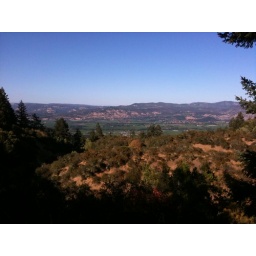
Did a little exploring in the Napa Hills on our road bikes and stumbled upon a gem. Good times.